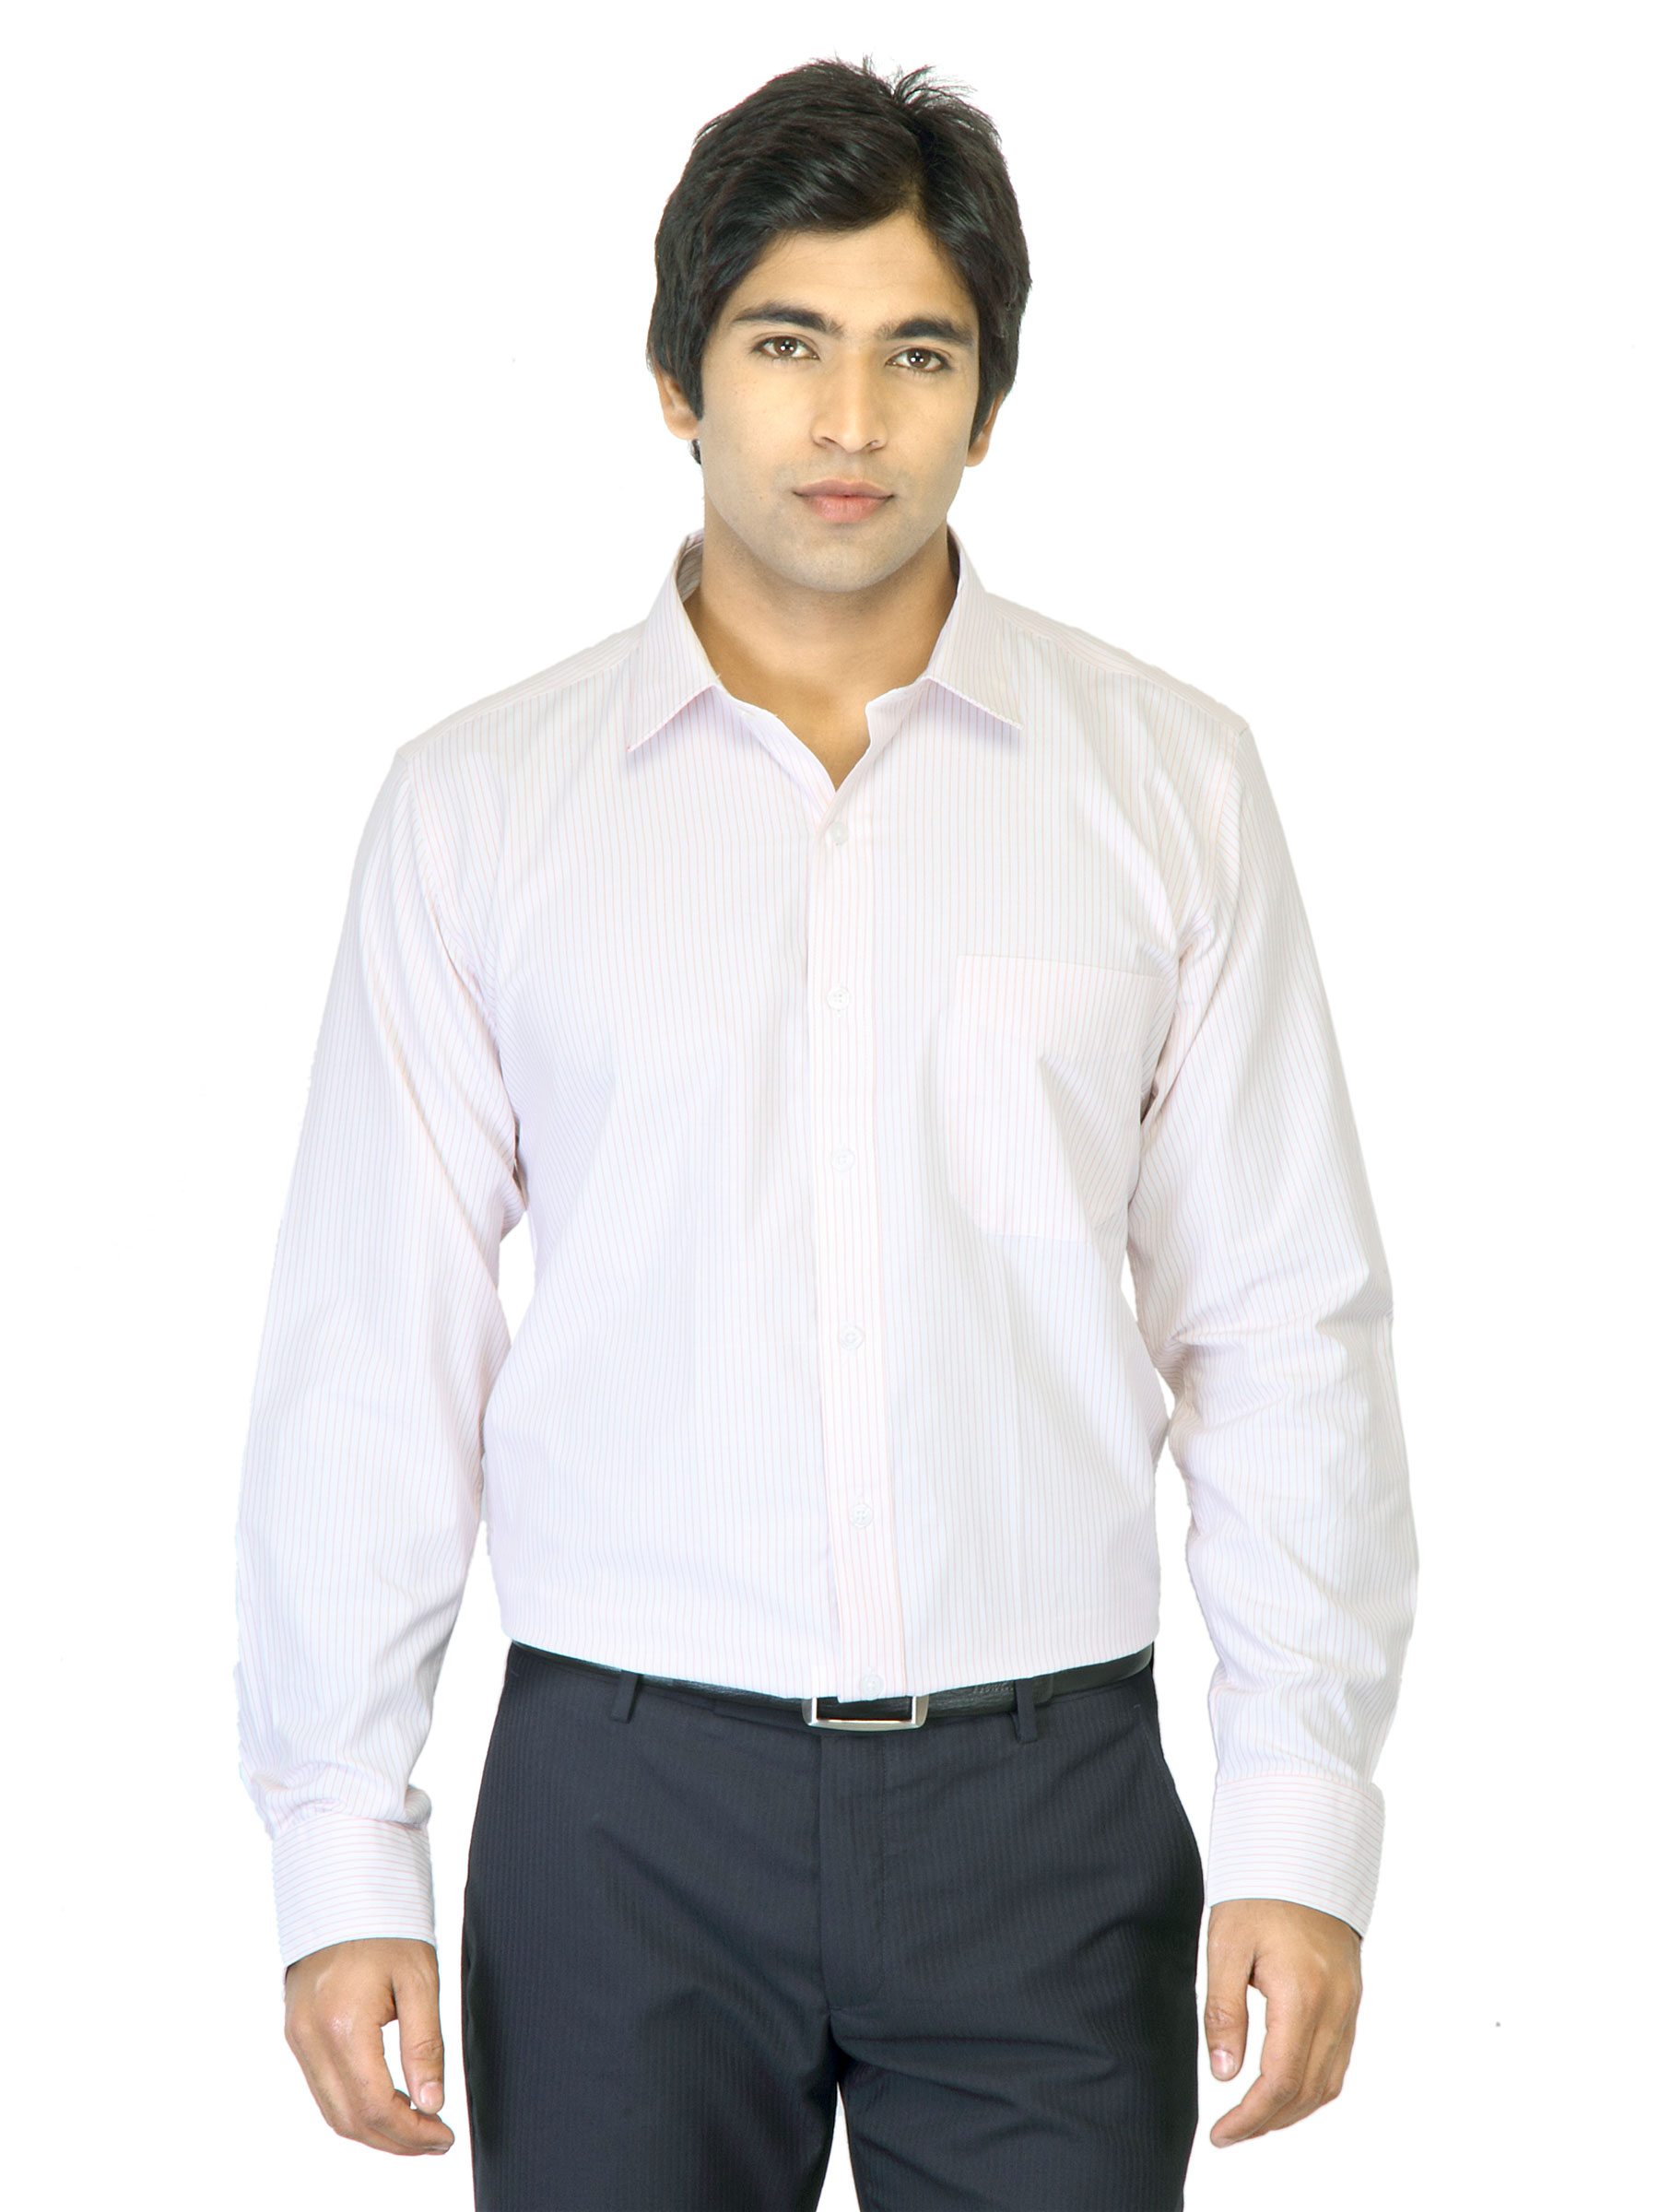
Mark Taylor Men Striped White Shirt
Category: Apparel / Topwear / Shirts
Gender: Men
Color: White
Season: Fall 2011
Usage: Casual